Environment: real
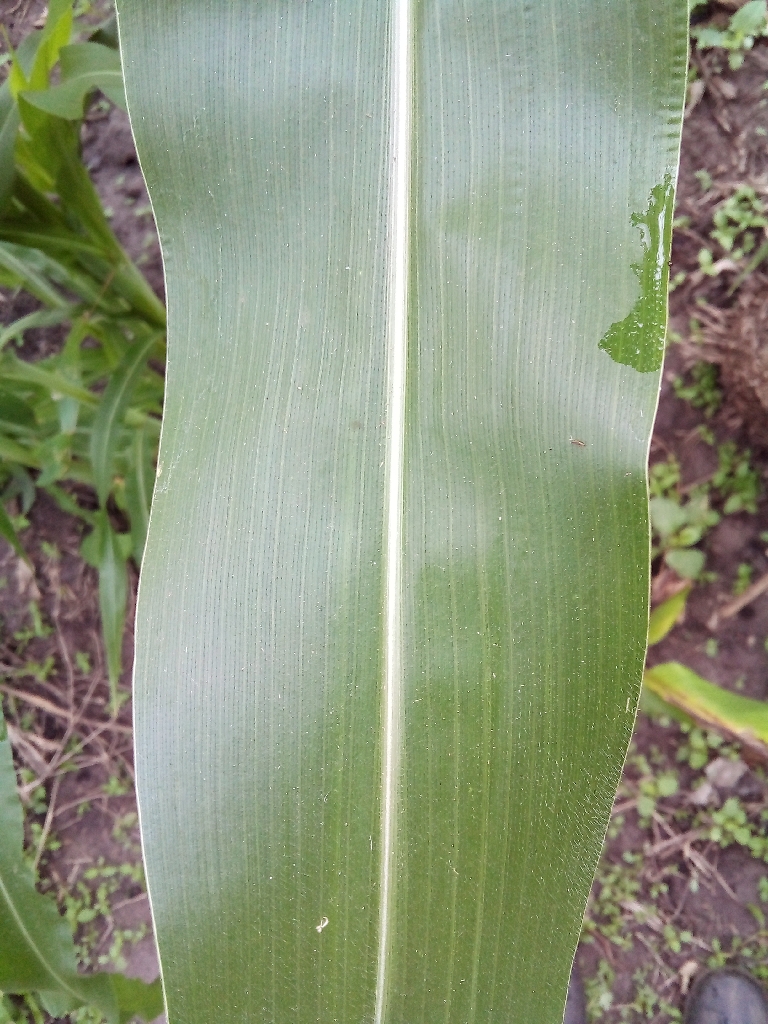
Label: healthy